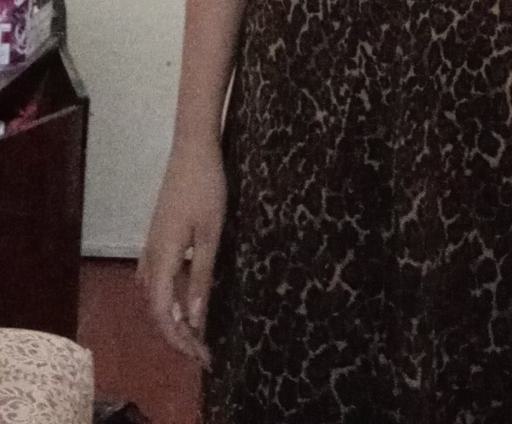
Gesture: no_gesture